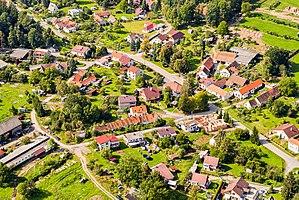
Hlincová Hora est une commune du district de České Budějovice, dans la région de Bohême-du-Sud, en République tchèque. Sa population s'élevait à 443 habitants en 2020.